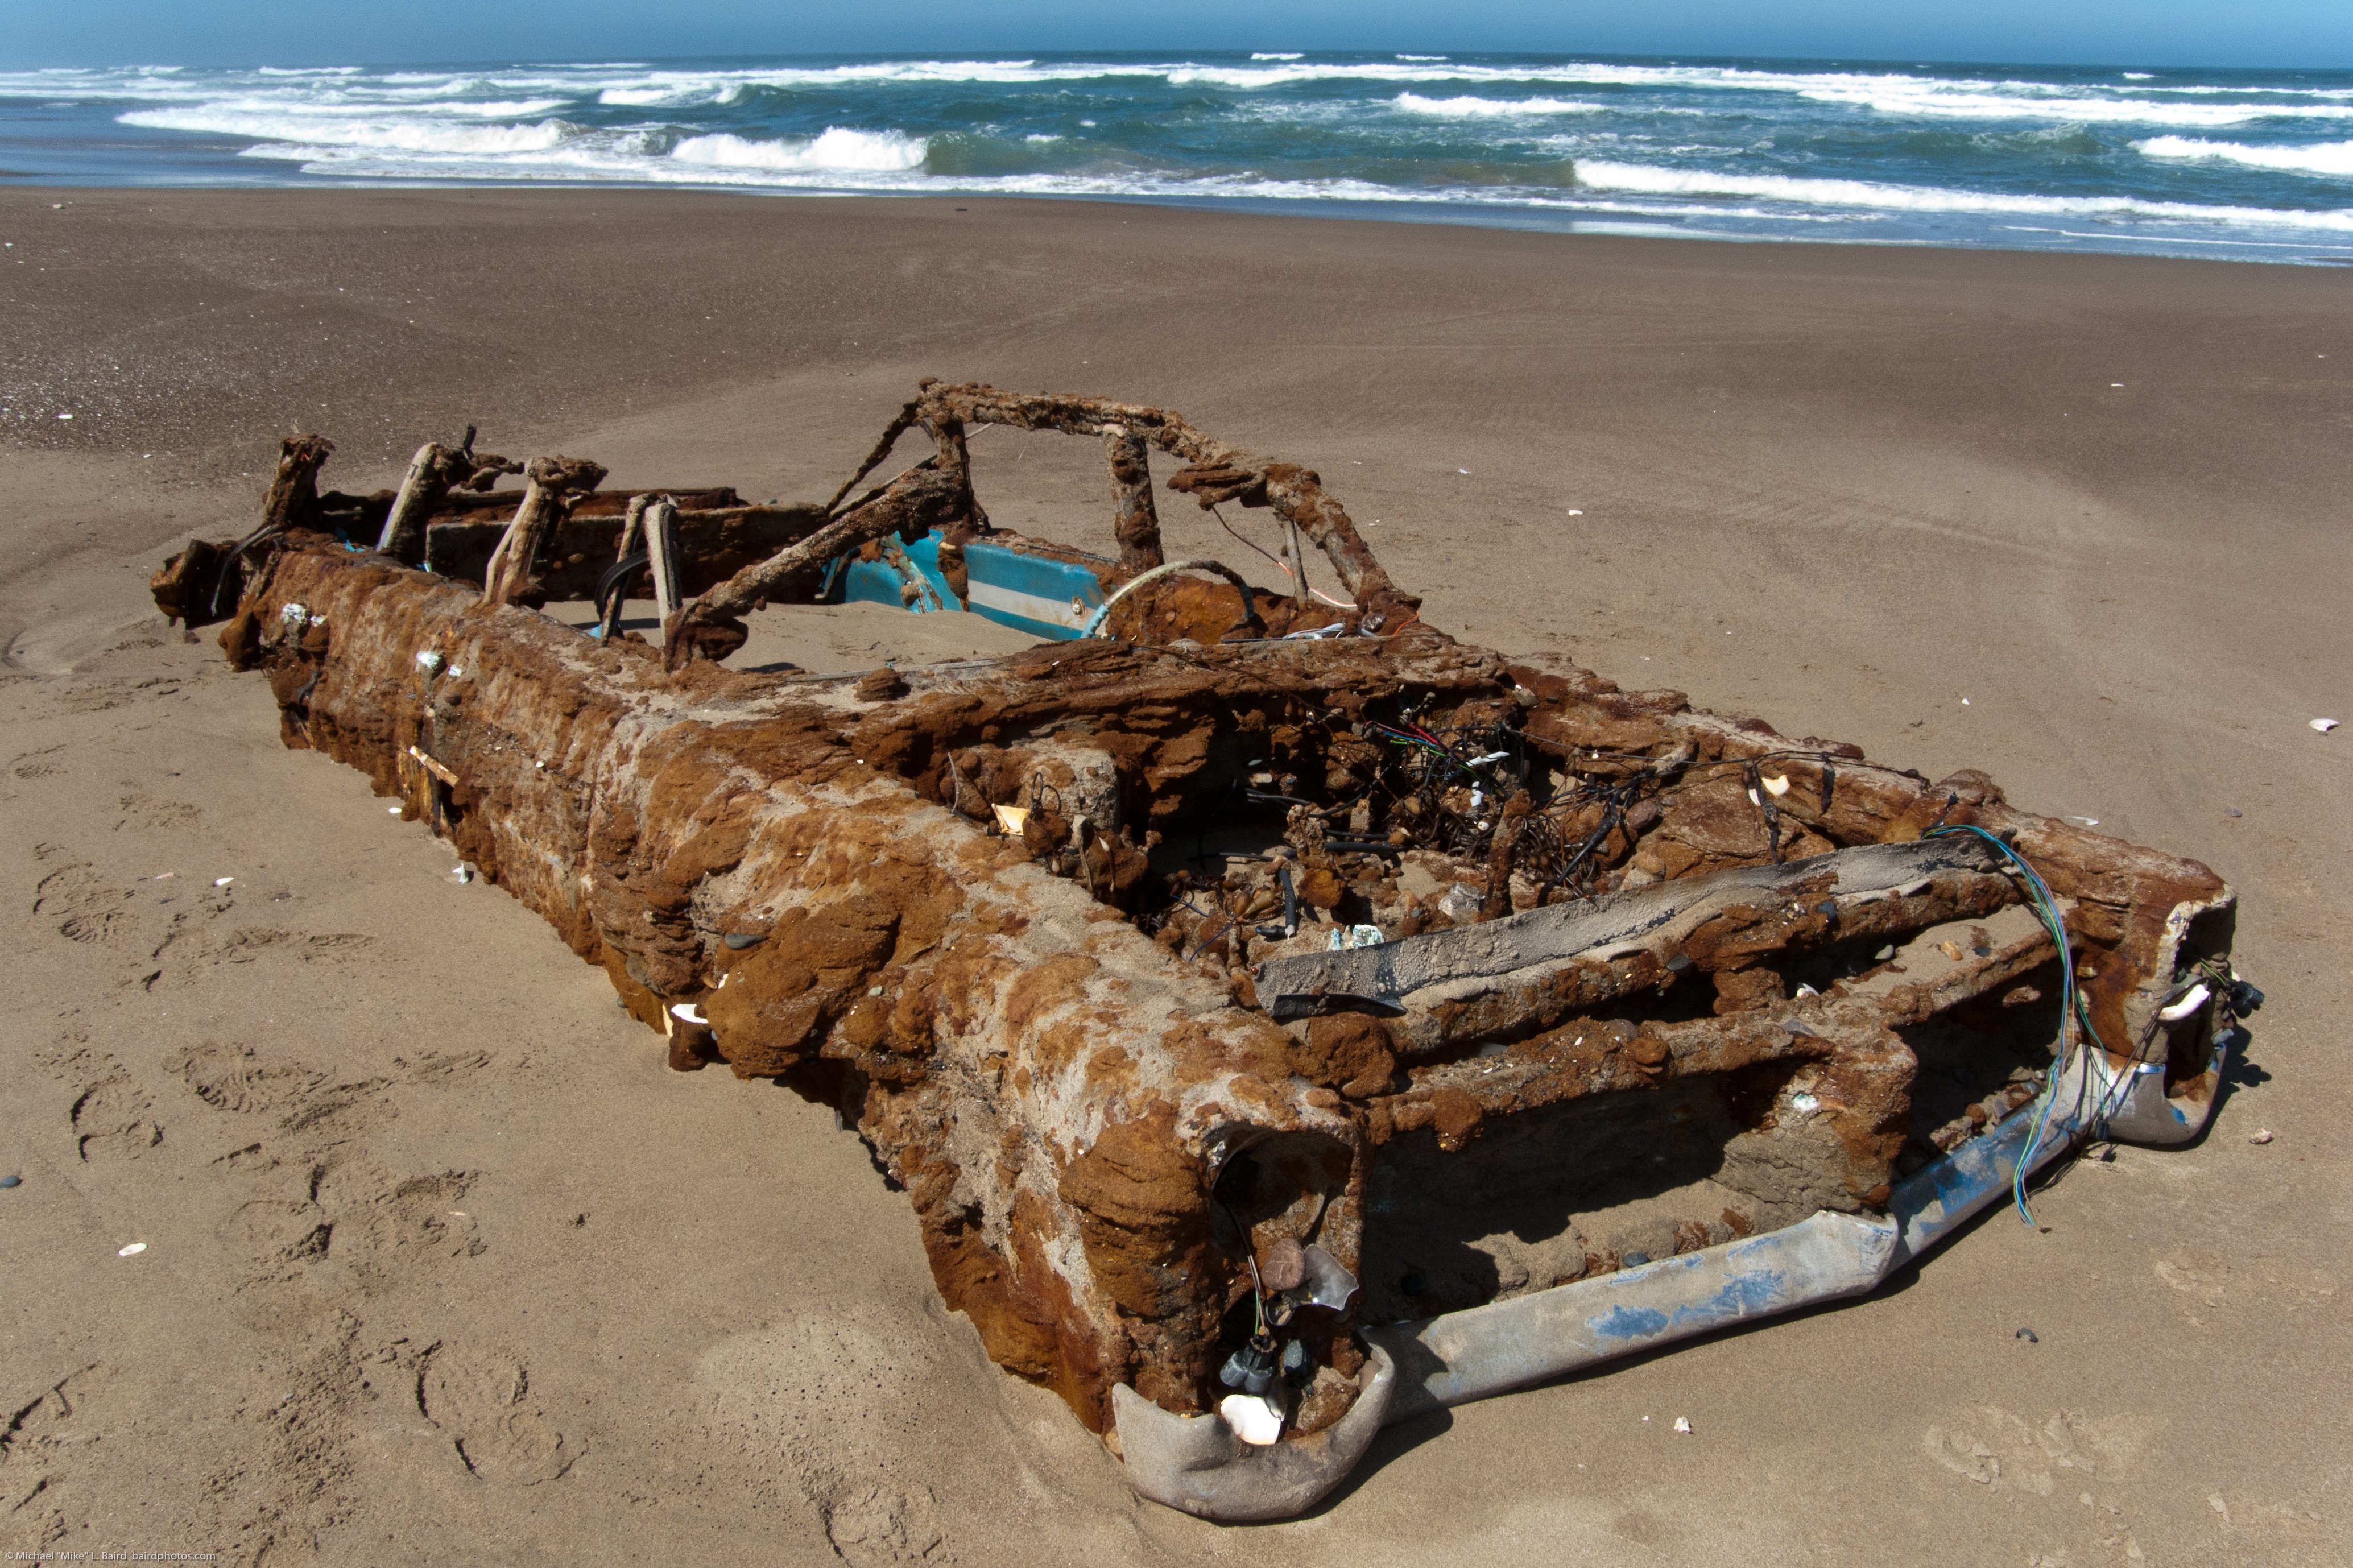
beach, sand, wood, vehicle, material, shipwreck